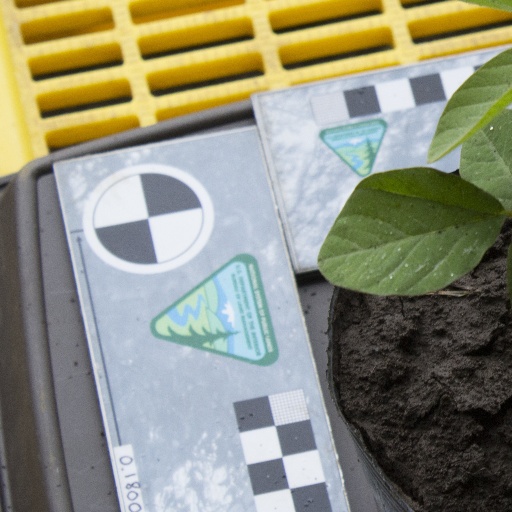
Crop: soybean